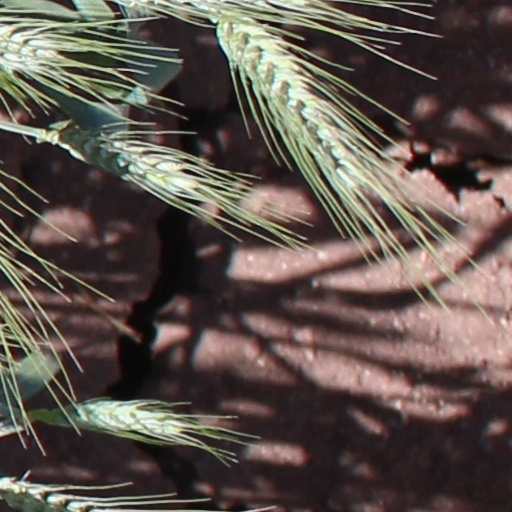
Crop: wheat